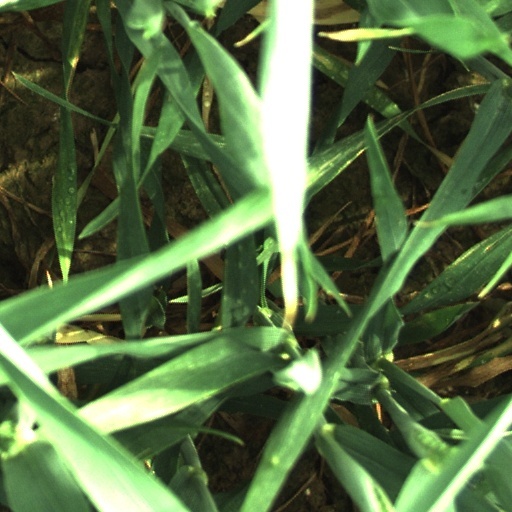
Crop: wheat